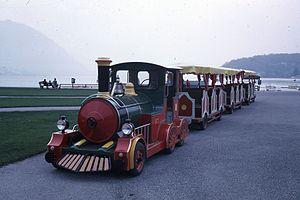
Le petit train touristique d’Annecy en 1974.
Dotto est une société italienne, basée à Castelfranco Veneto, spécialisée dans la construction de petits trains routiers touristiques. Elle est fondée en 1966 par Ivo Dotto et commence à construire des trains sur pneumatiques dès 1966, devenant une société précurseure dans ce domaine.